Cannabis in India

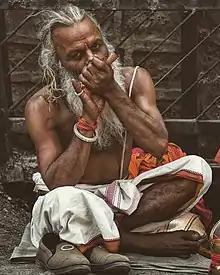
A sadhu smoking cannabis on the Hindu festival of Maha Shivaratri at the Kashi Vishwanath Temple

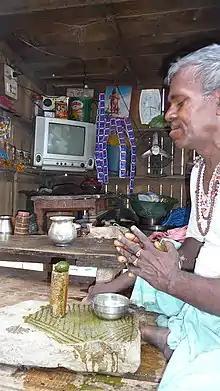
Bhang seller in Varanasi

As bhang, cannabis is still popular in India. It is also mixed in thandai, a milkshake-like preparation. Bhang is consumed as prasad of Shiva, and is popular between Mahashivaratri and Holi (February–March). Among Sikh Nihangs, bhang is popular, especially during Hola Mohalla. Muslim Indian Sufis place the spirit of Khidr within the cannabis plant, and consume bhang.